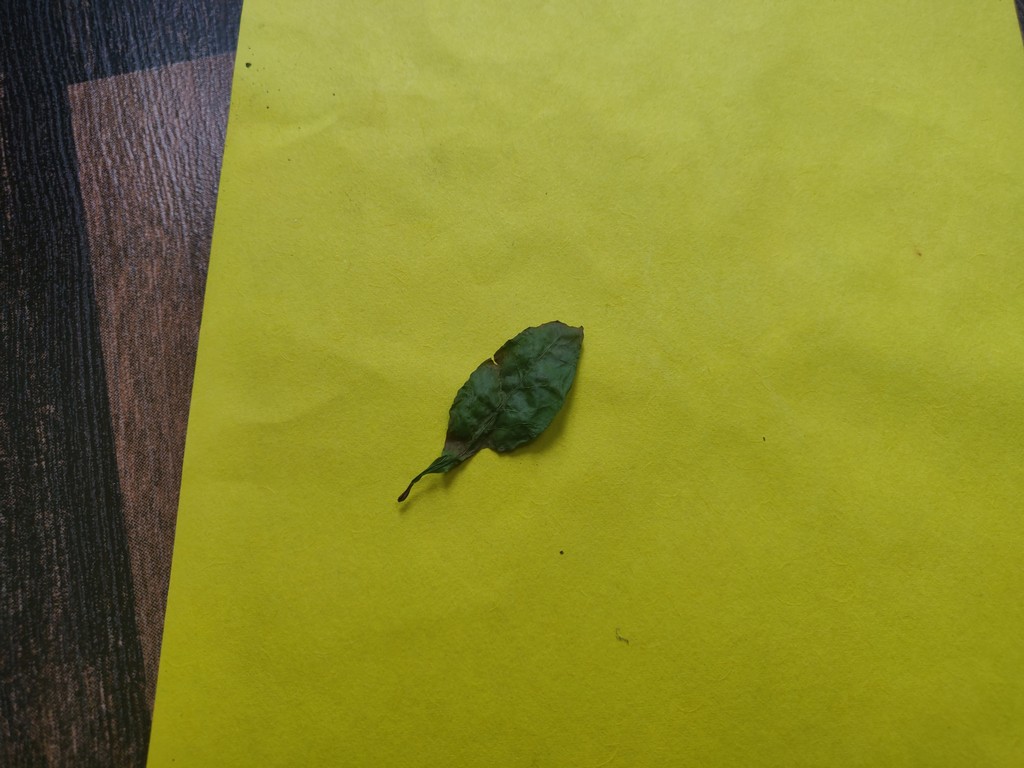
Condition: Dried
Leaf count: single
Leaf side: unknown